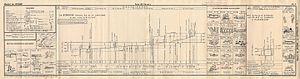
Profil altimètrique de la rivière Semouse entre la commune de Aillevillers (70) et sa confluence avec La Lanterne. Levé par M. Didelin, chef de Brigade nivellement à l'IGN
La Semouse ou Sémouse est une rivière française des départements de la Haute-Saône et des Vosges, et un sous-affluent du Rhône par la Lanterne et la Saône.